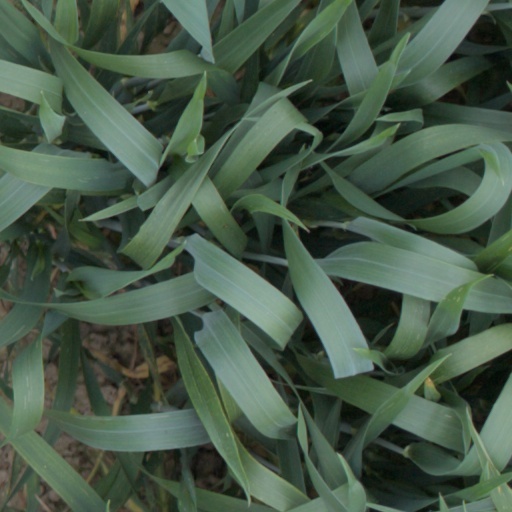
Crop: wheat